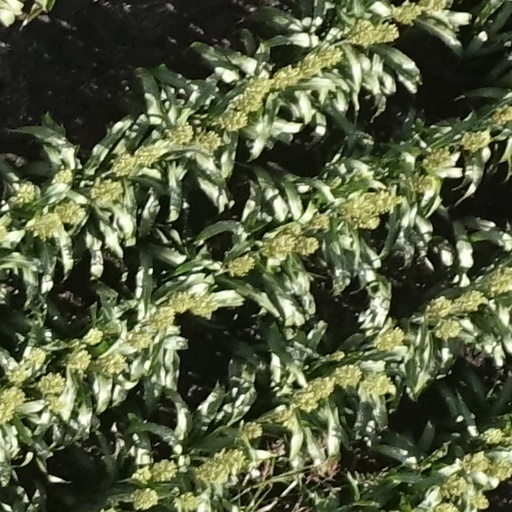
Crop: sorghum